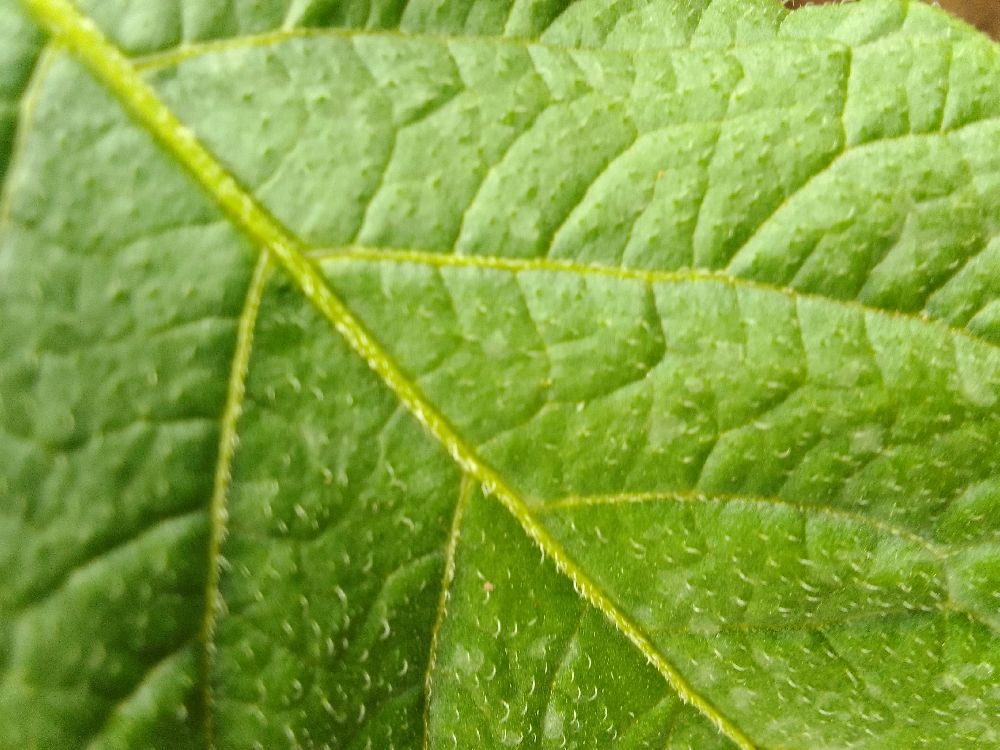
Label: Healthy